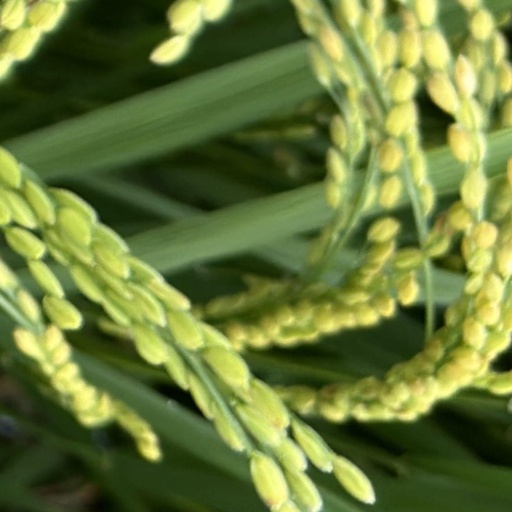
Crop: rice